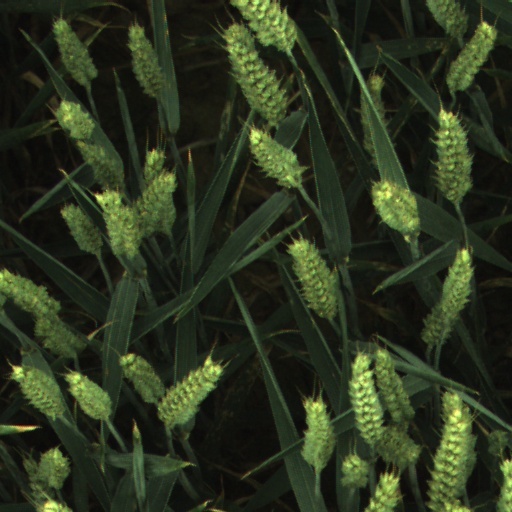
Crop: wheat